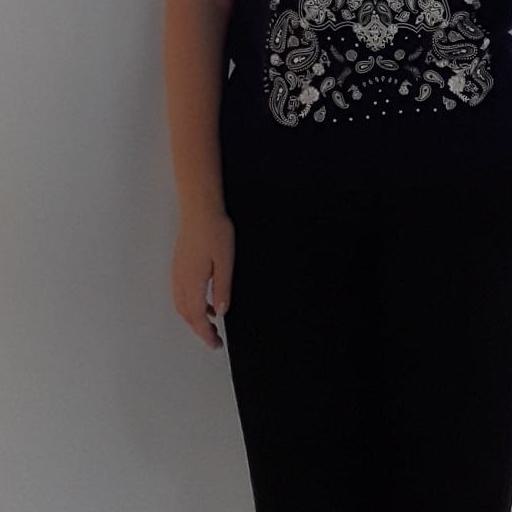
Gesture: no_gesture